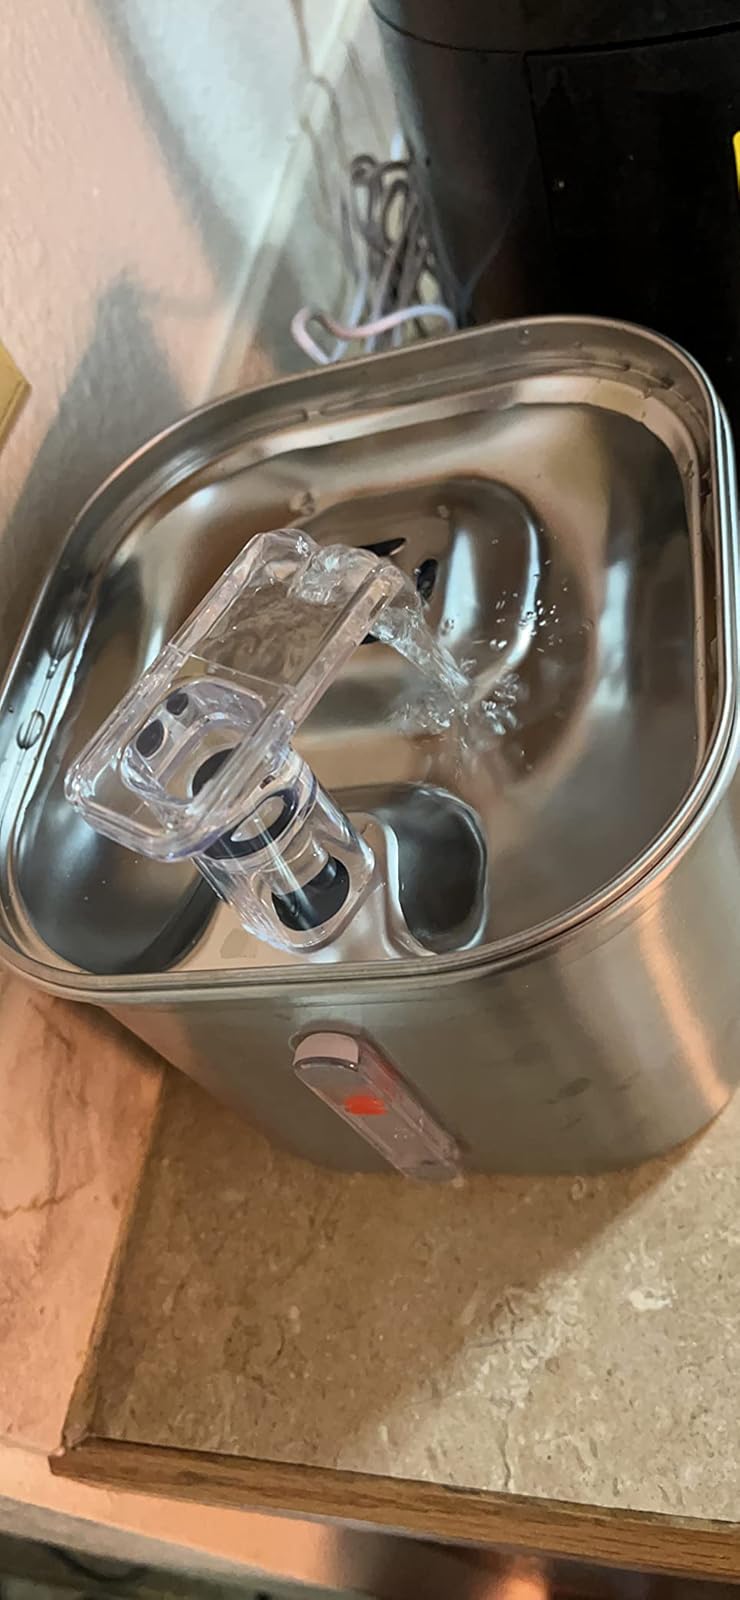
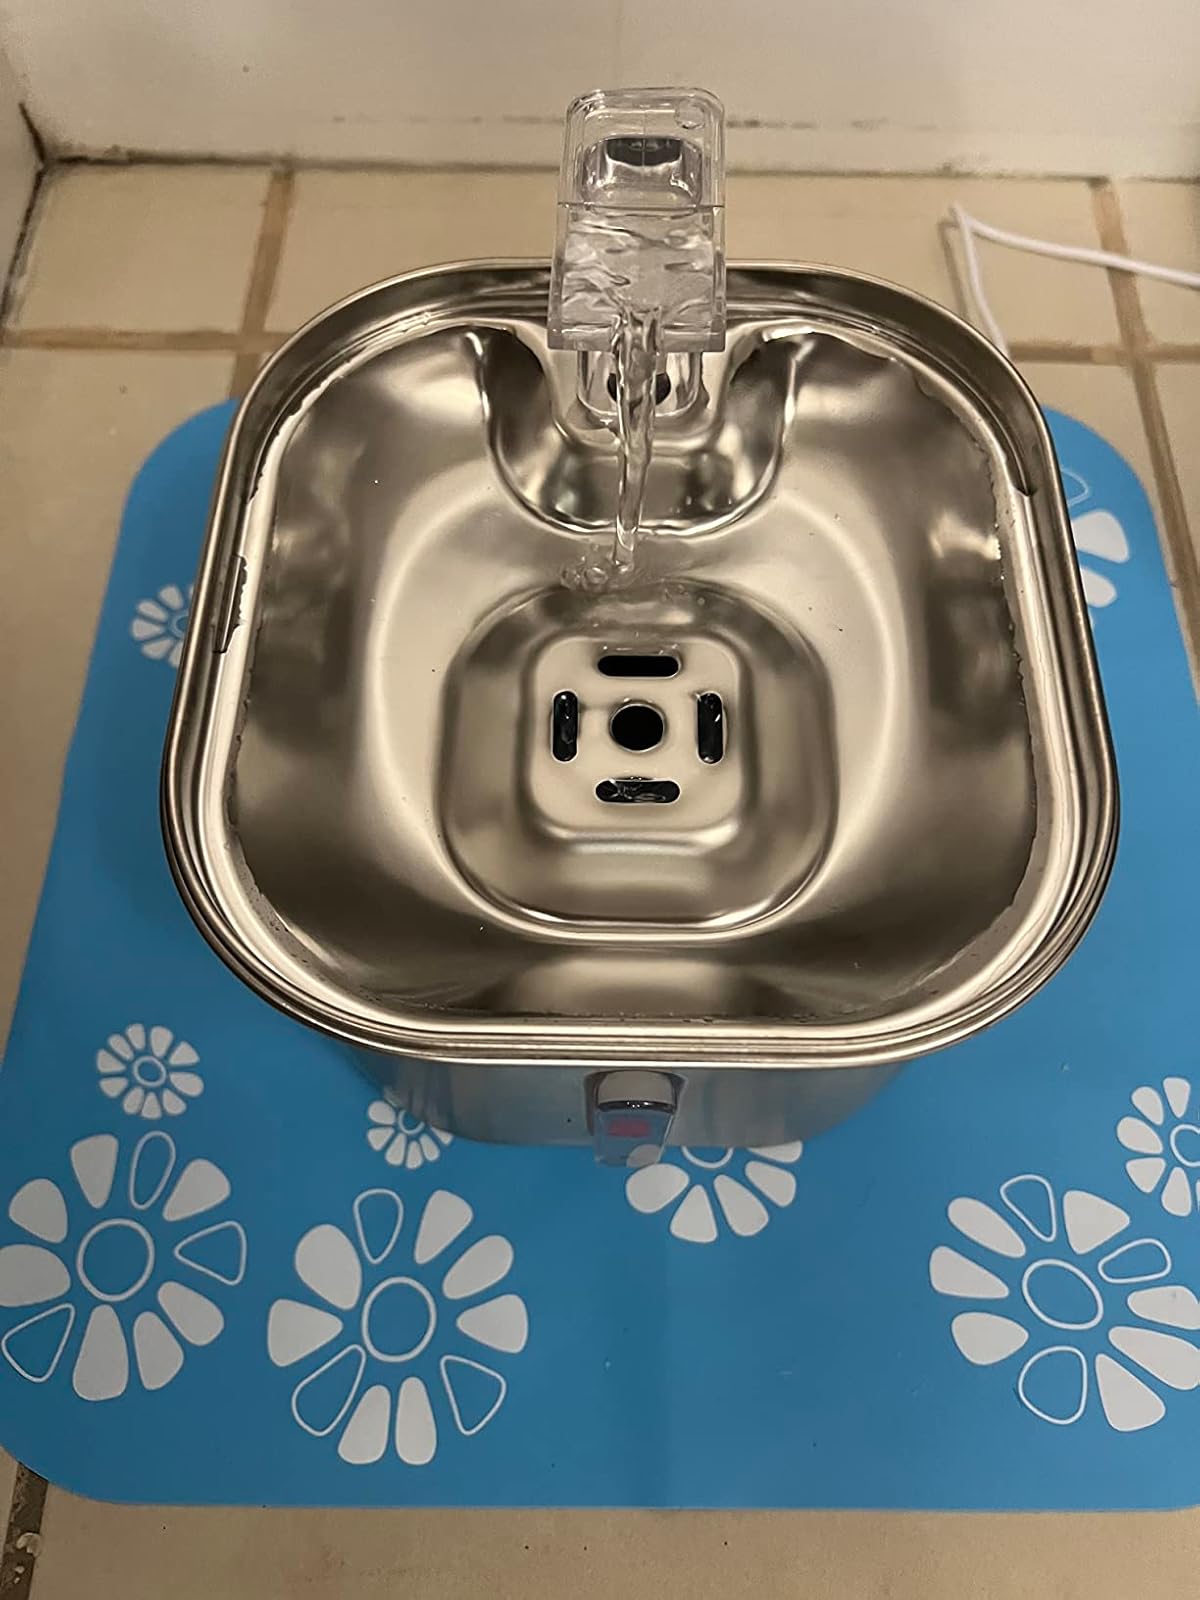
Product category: items_bowl
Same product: yes